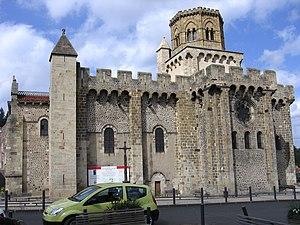
Royat est une commune française située dans le département du Puy-de-Dôme, en région Auvergne-Rhône-Alpes.